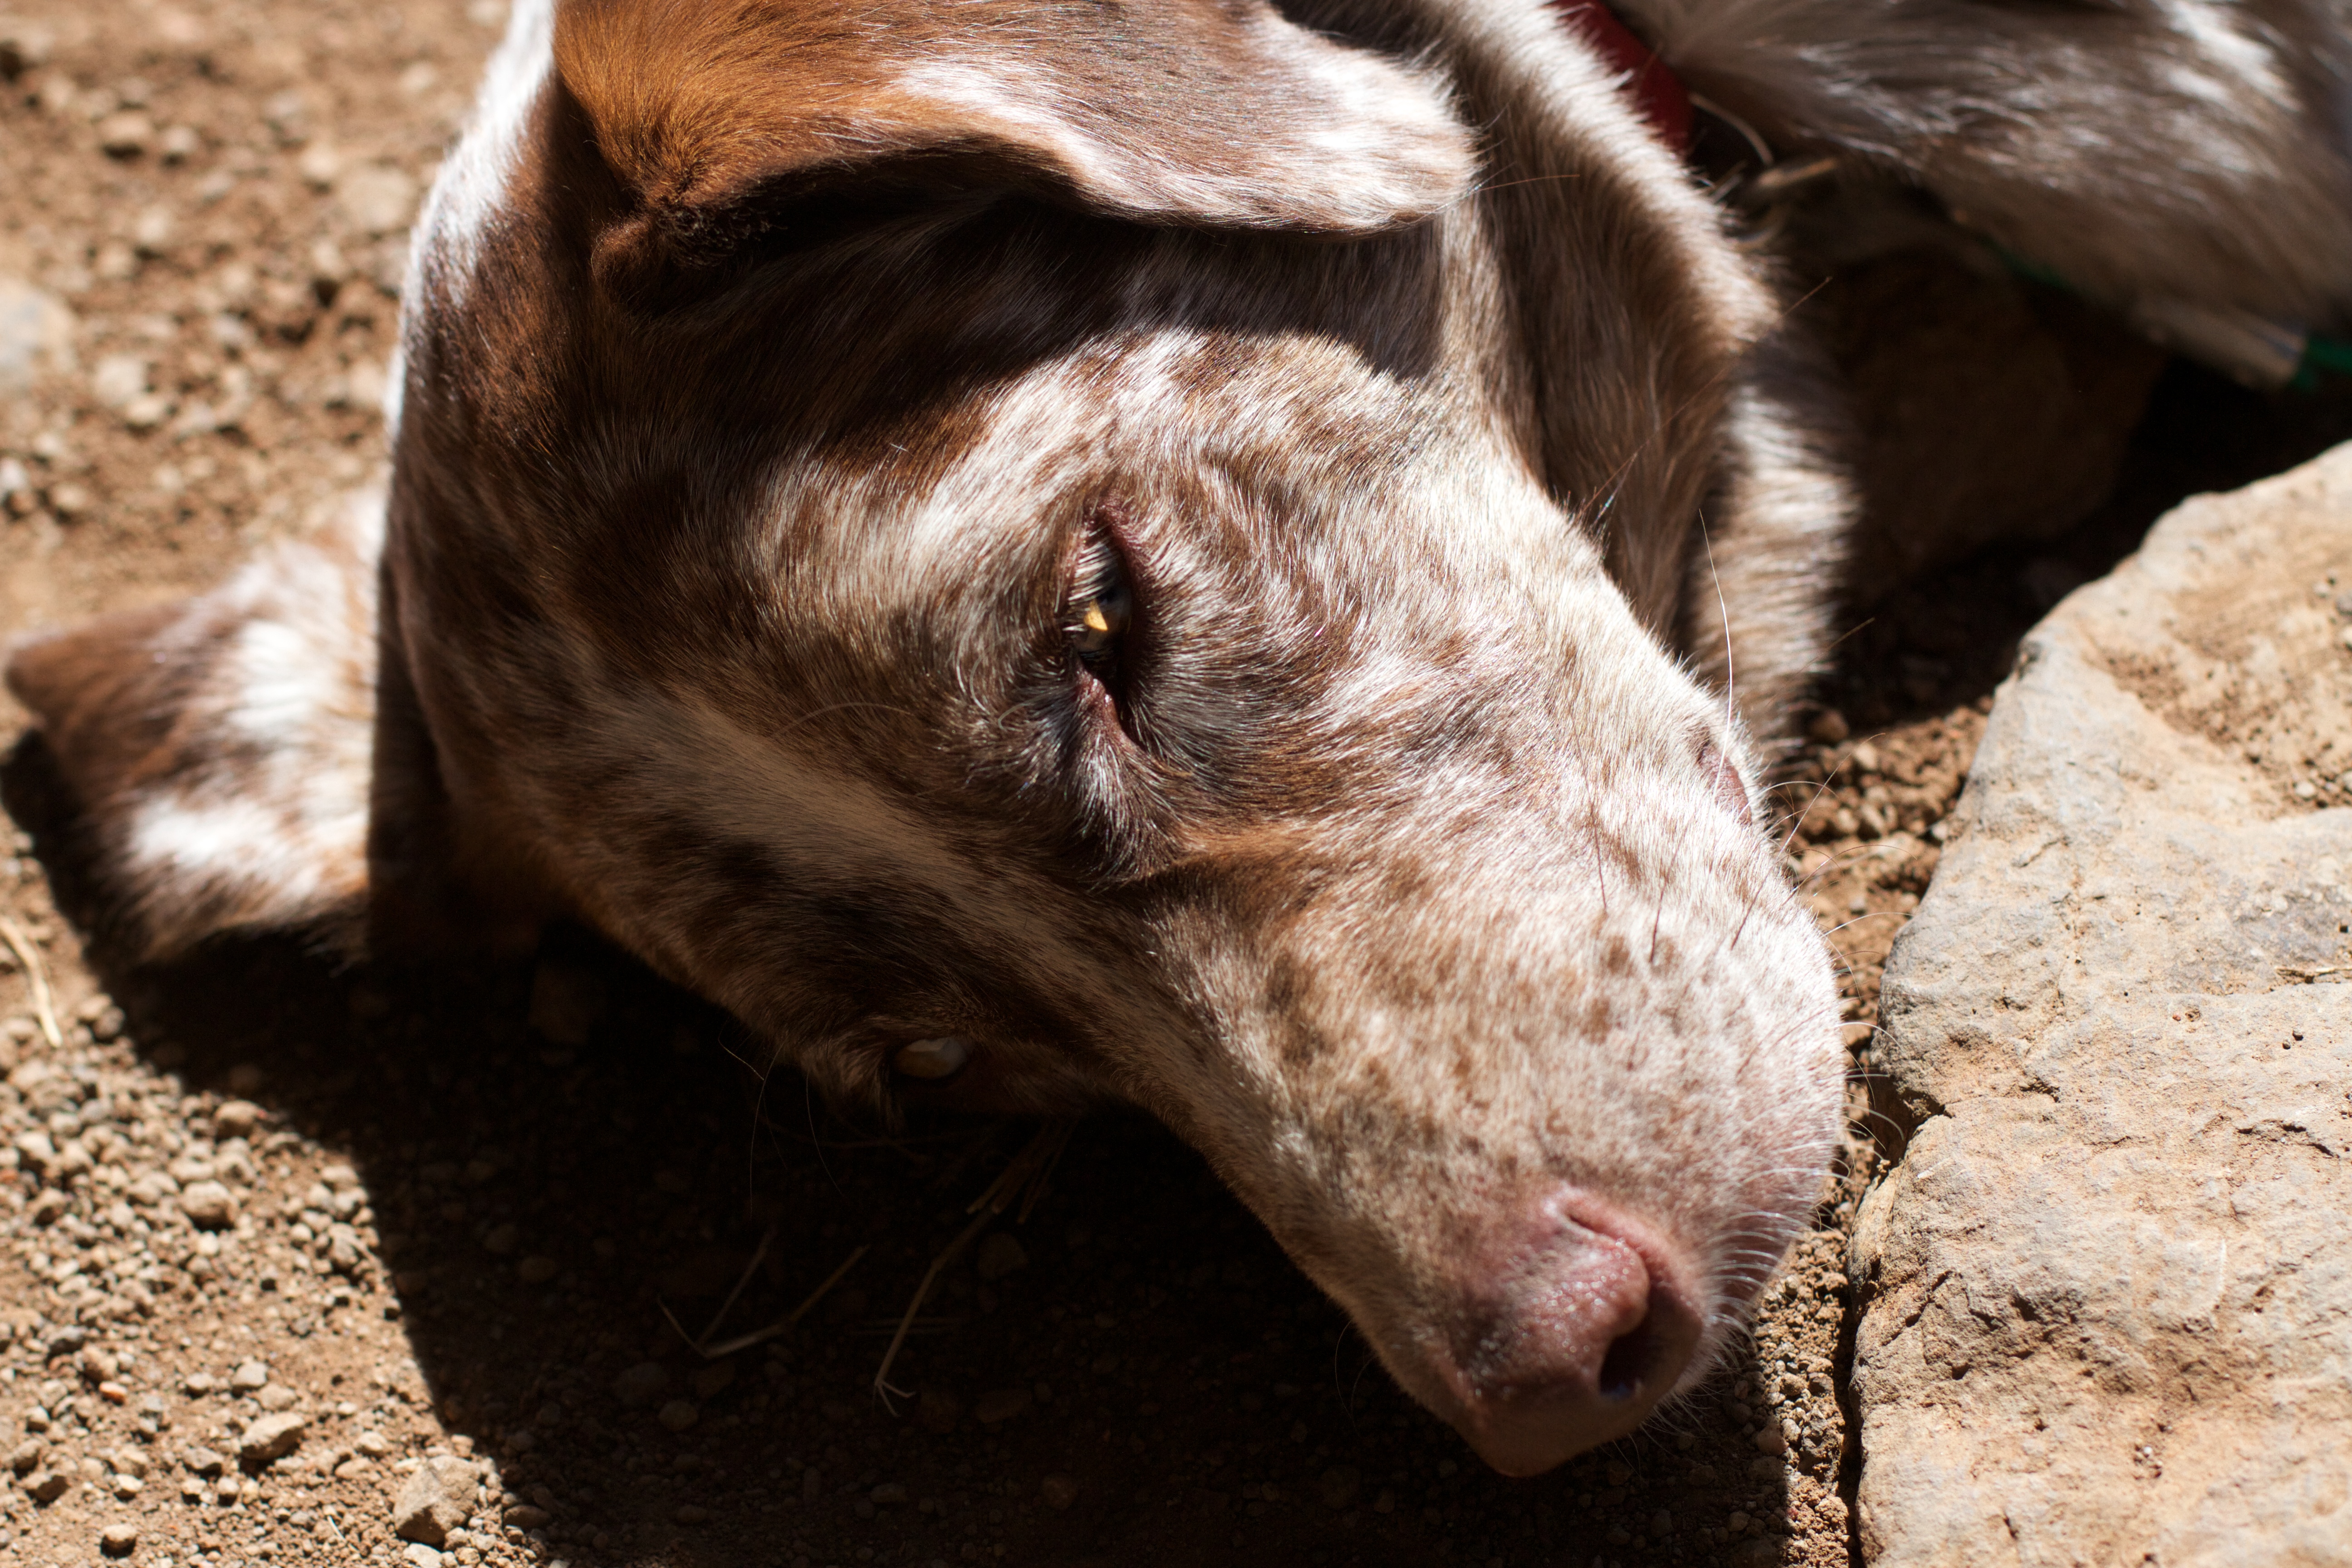
dog, mammal, close up, snout, vertebrate, domestic pig, cattle like mammal